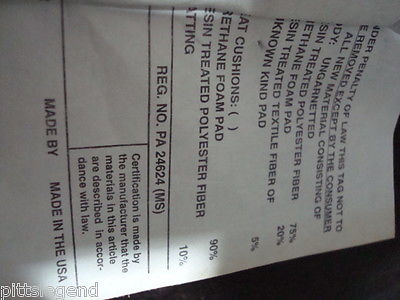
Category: chair